Great Smog of London

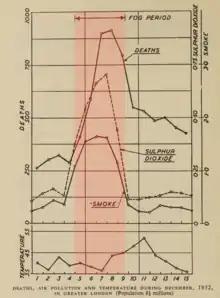
A 1953 report by the UK government's Committee on Air Pollution included this chart showing a "clear correlation between the pollution by smoke and sulphur dioxide, and the daily death rate in London" during the Great London Smog of December 1952.

A period of unusually cold weather preceding and during the Great Smog led Londoners to burn much more coal than usual to keep themselves warm. While better-quality "hard" coals (such as anthracite) tended to be exported to pay off World War II debts, post-war domestic coal tended to be of a relatively low-grade, sulphurous variety called "nutty slack" (similar to lignite) which increased the amount of sulphur dioxide in the smoke. There were also numerous coal-fired electric power stations in the Greater London area, including Fulham, Battersea, Bankside, Greenwich, West Ham and Kingston upon Thames, all of which added to the pollution. According to the UK's Met Office, the following pollutants were emitted each day during the smoggy period: 1,000 tonnes of smoke particles, 140 tonnes of hydrochloric acid, 14 tonnes of fluorine compounds and 370 tonnes of sulphur dioxide which may have been converted to 800 tonnes of sulphuric acid. The relatively large size of the water droplets in the London fog allowed for the production of sulphates without the acidity of the liquid rising high enough to stop the reaction, and for the resultant dilute acid to become concentrated when the fog was burned away by the sun.